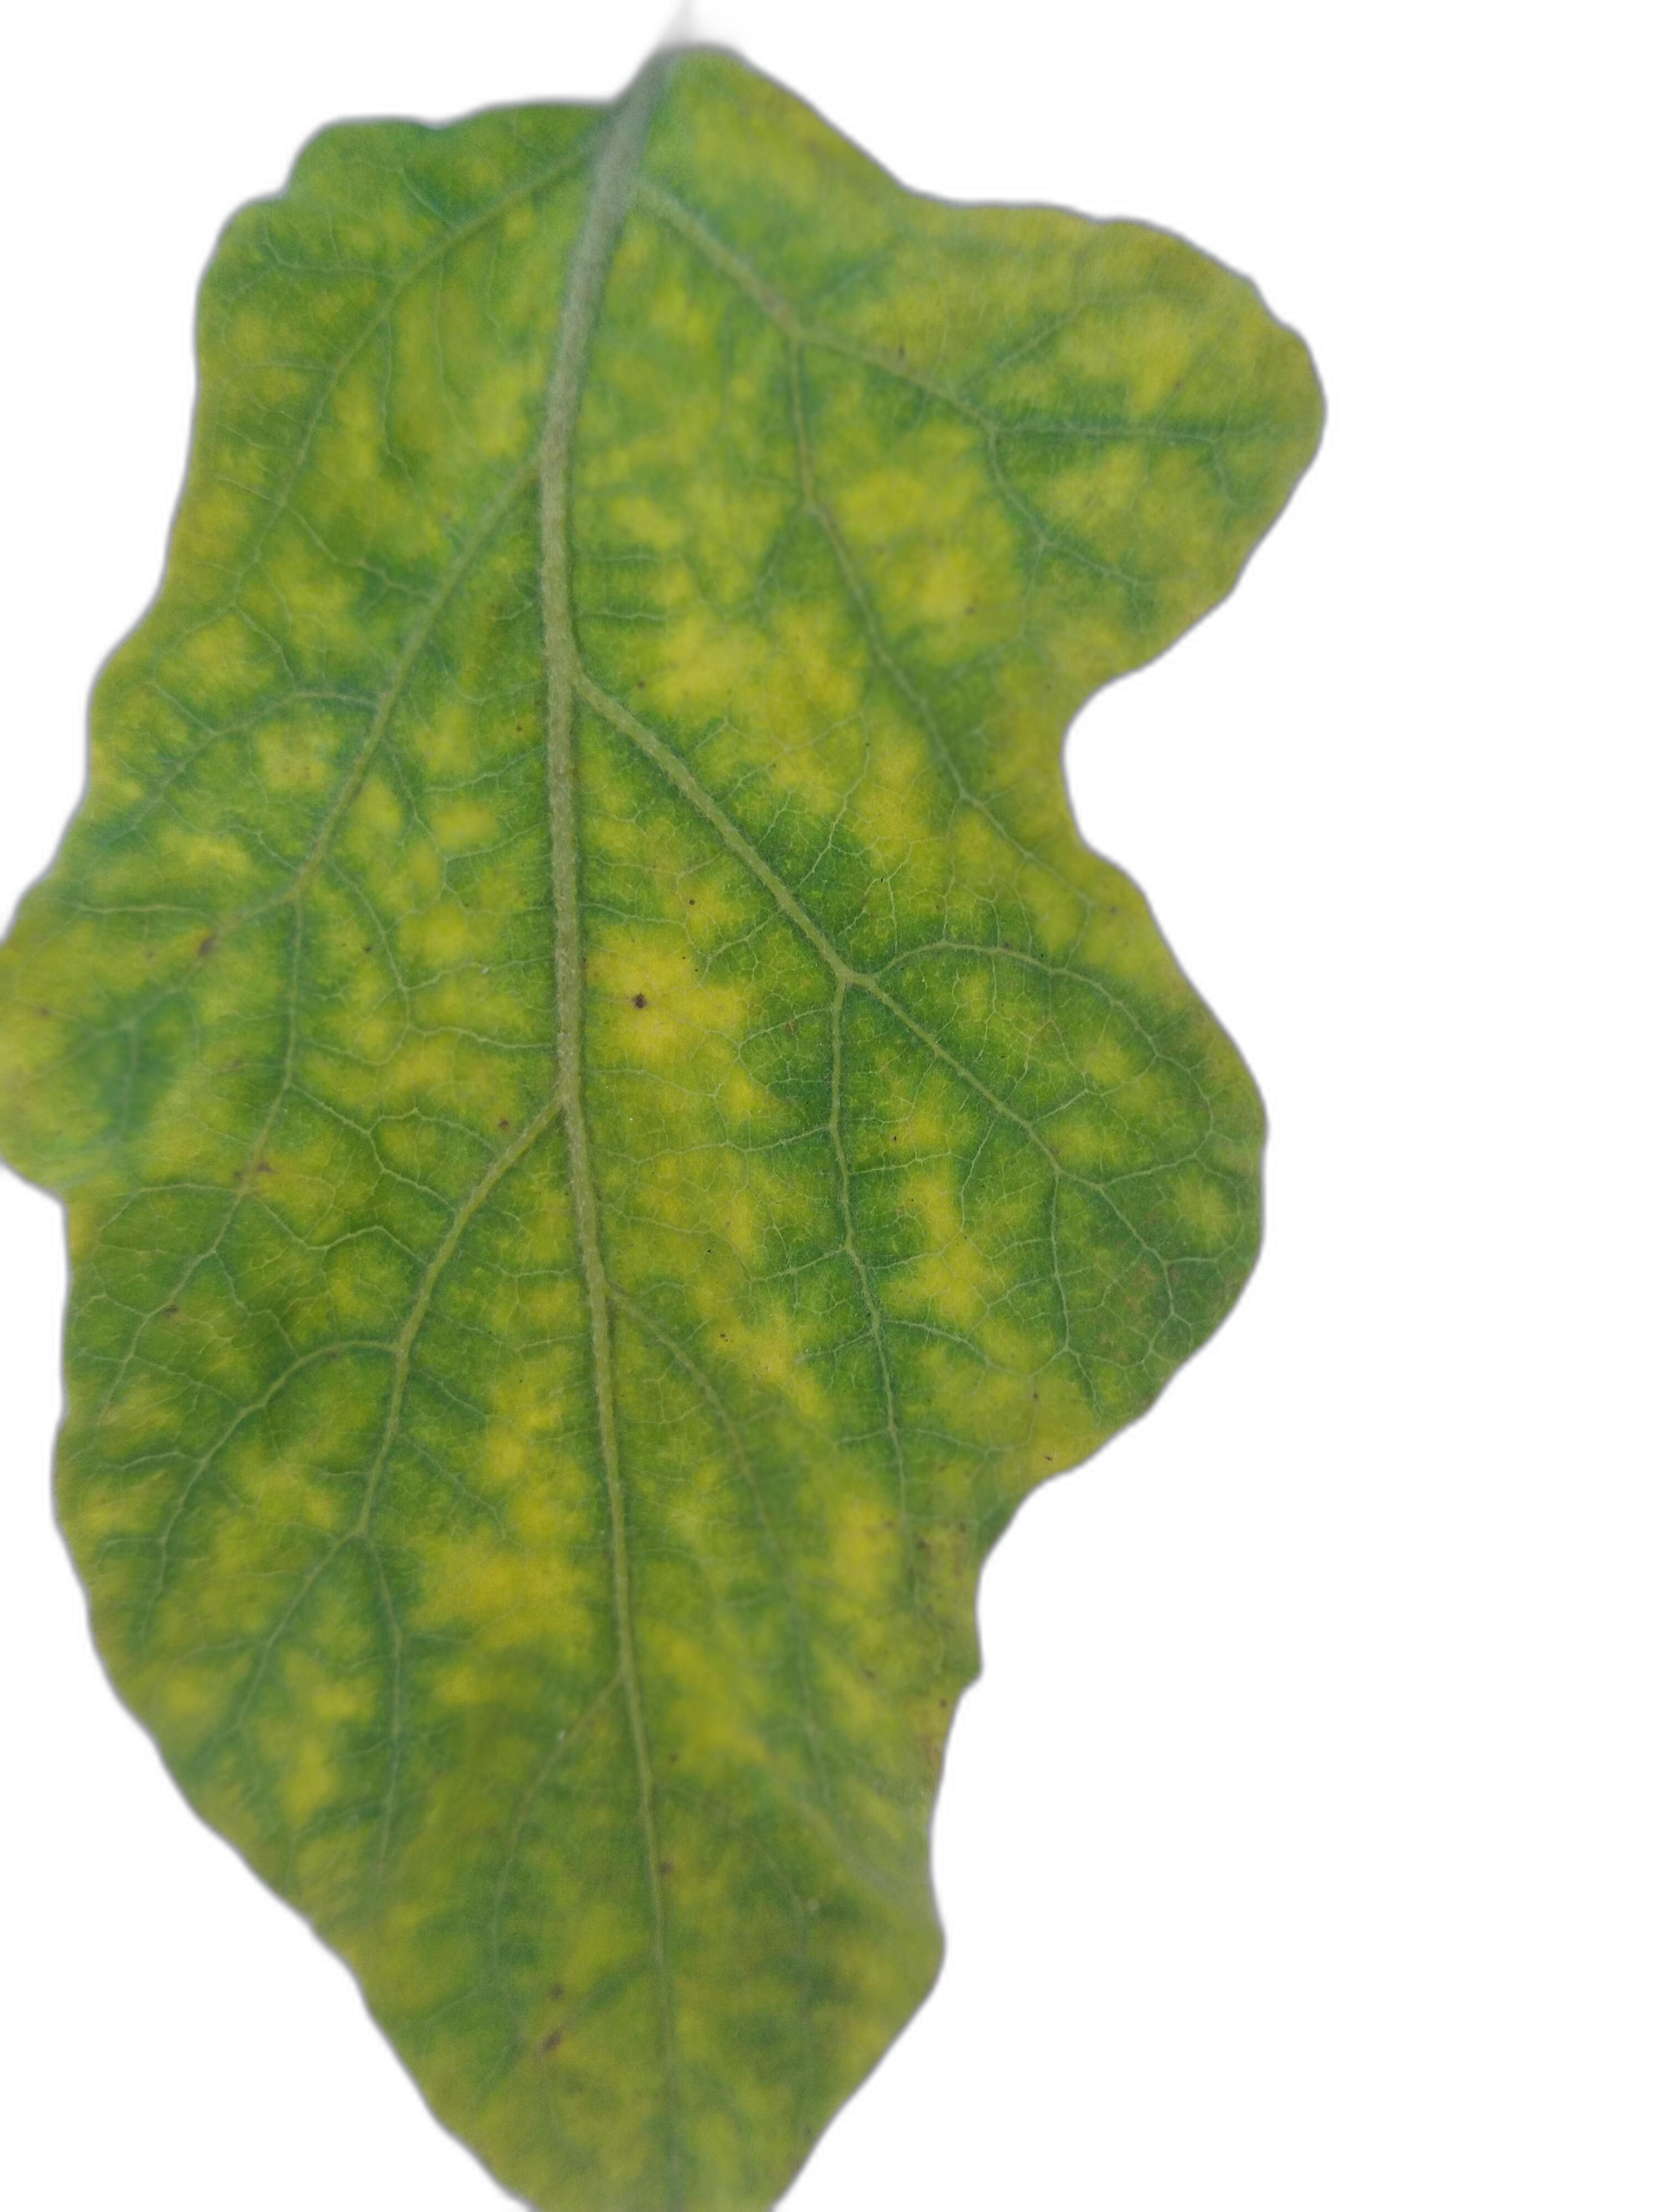
Label: Mosaic Virus Disease